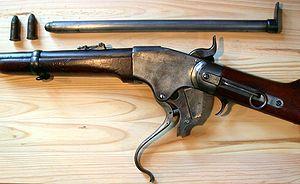
Le Spencer est un fusil militaire nord-américain conçu en 1860. Il associe des innovations radicales pour l'époque : un chargement par la culasse et un système de rechargement rapide à répétition manuelle par levier de sous-garde. La réserve de sept cartouches métalliques est contenue dans un magasin tubulaire logé dans la crosse.